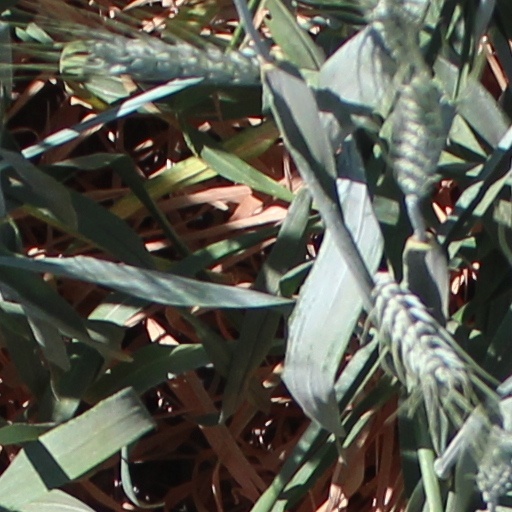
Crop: wheat